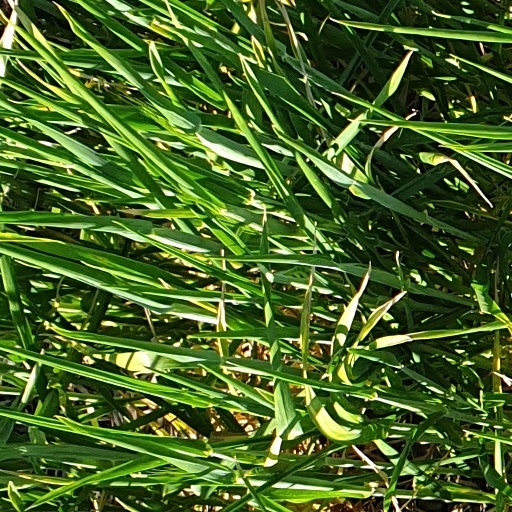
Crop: wheat